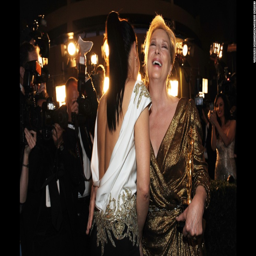
actor , right , laughs with actor after win for her role in biographical film .